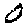
Label: 0